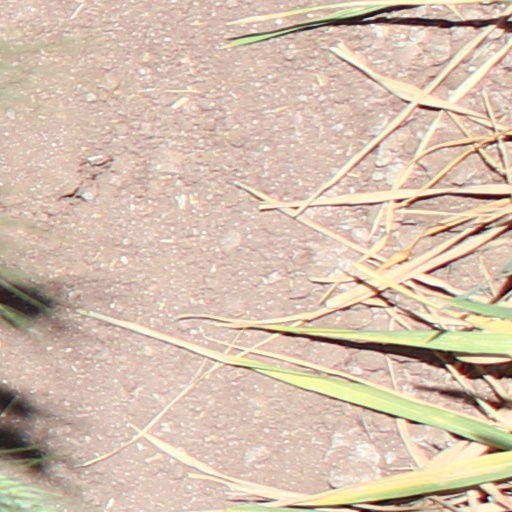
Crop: wheat